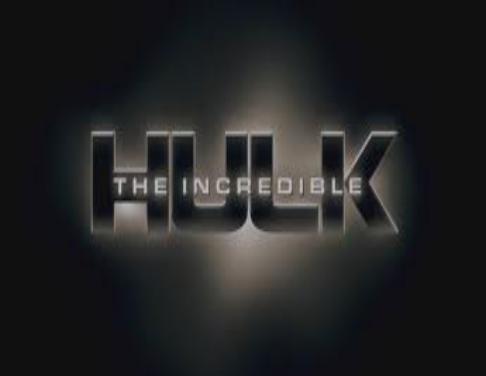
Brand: Hulk
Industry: Necessities